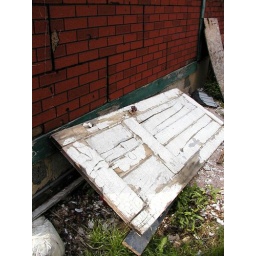
fallen door by a brick wall